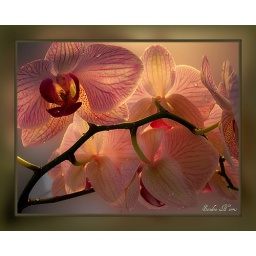
Took this while washing my orchid's leaves in the kitchen sink today !